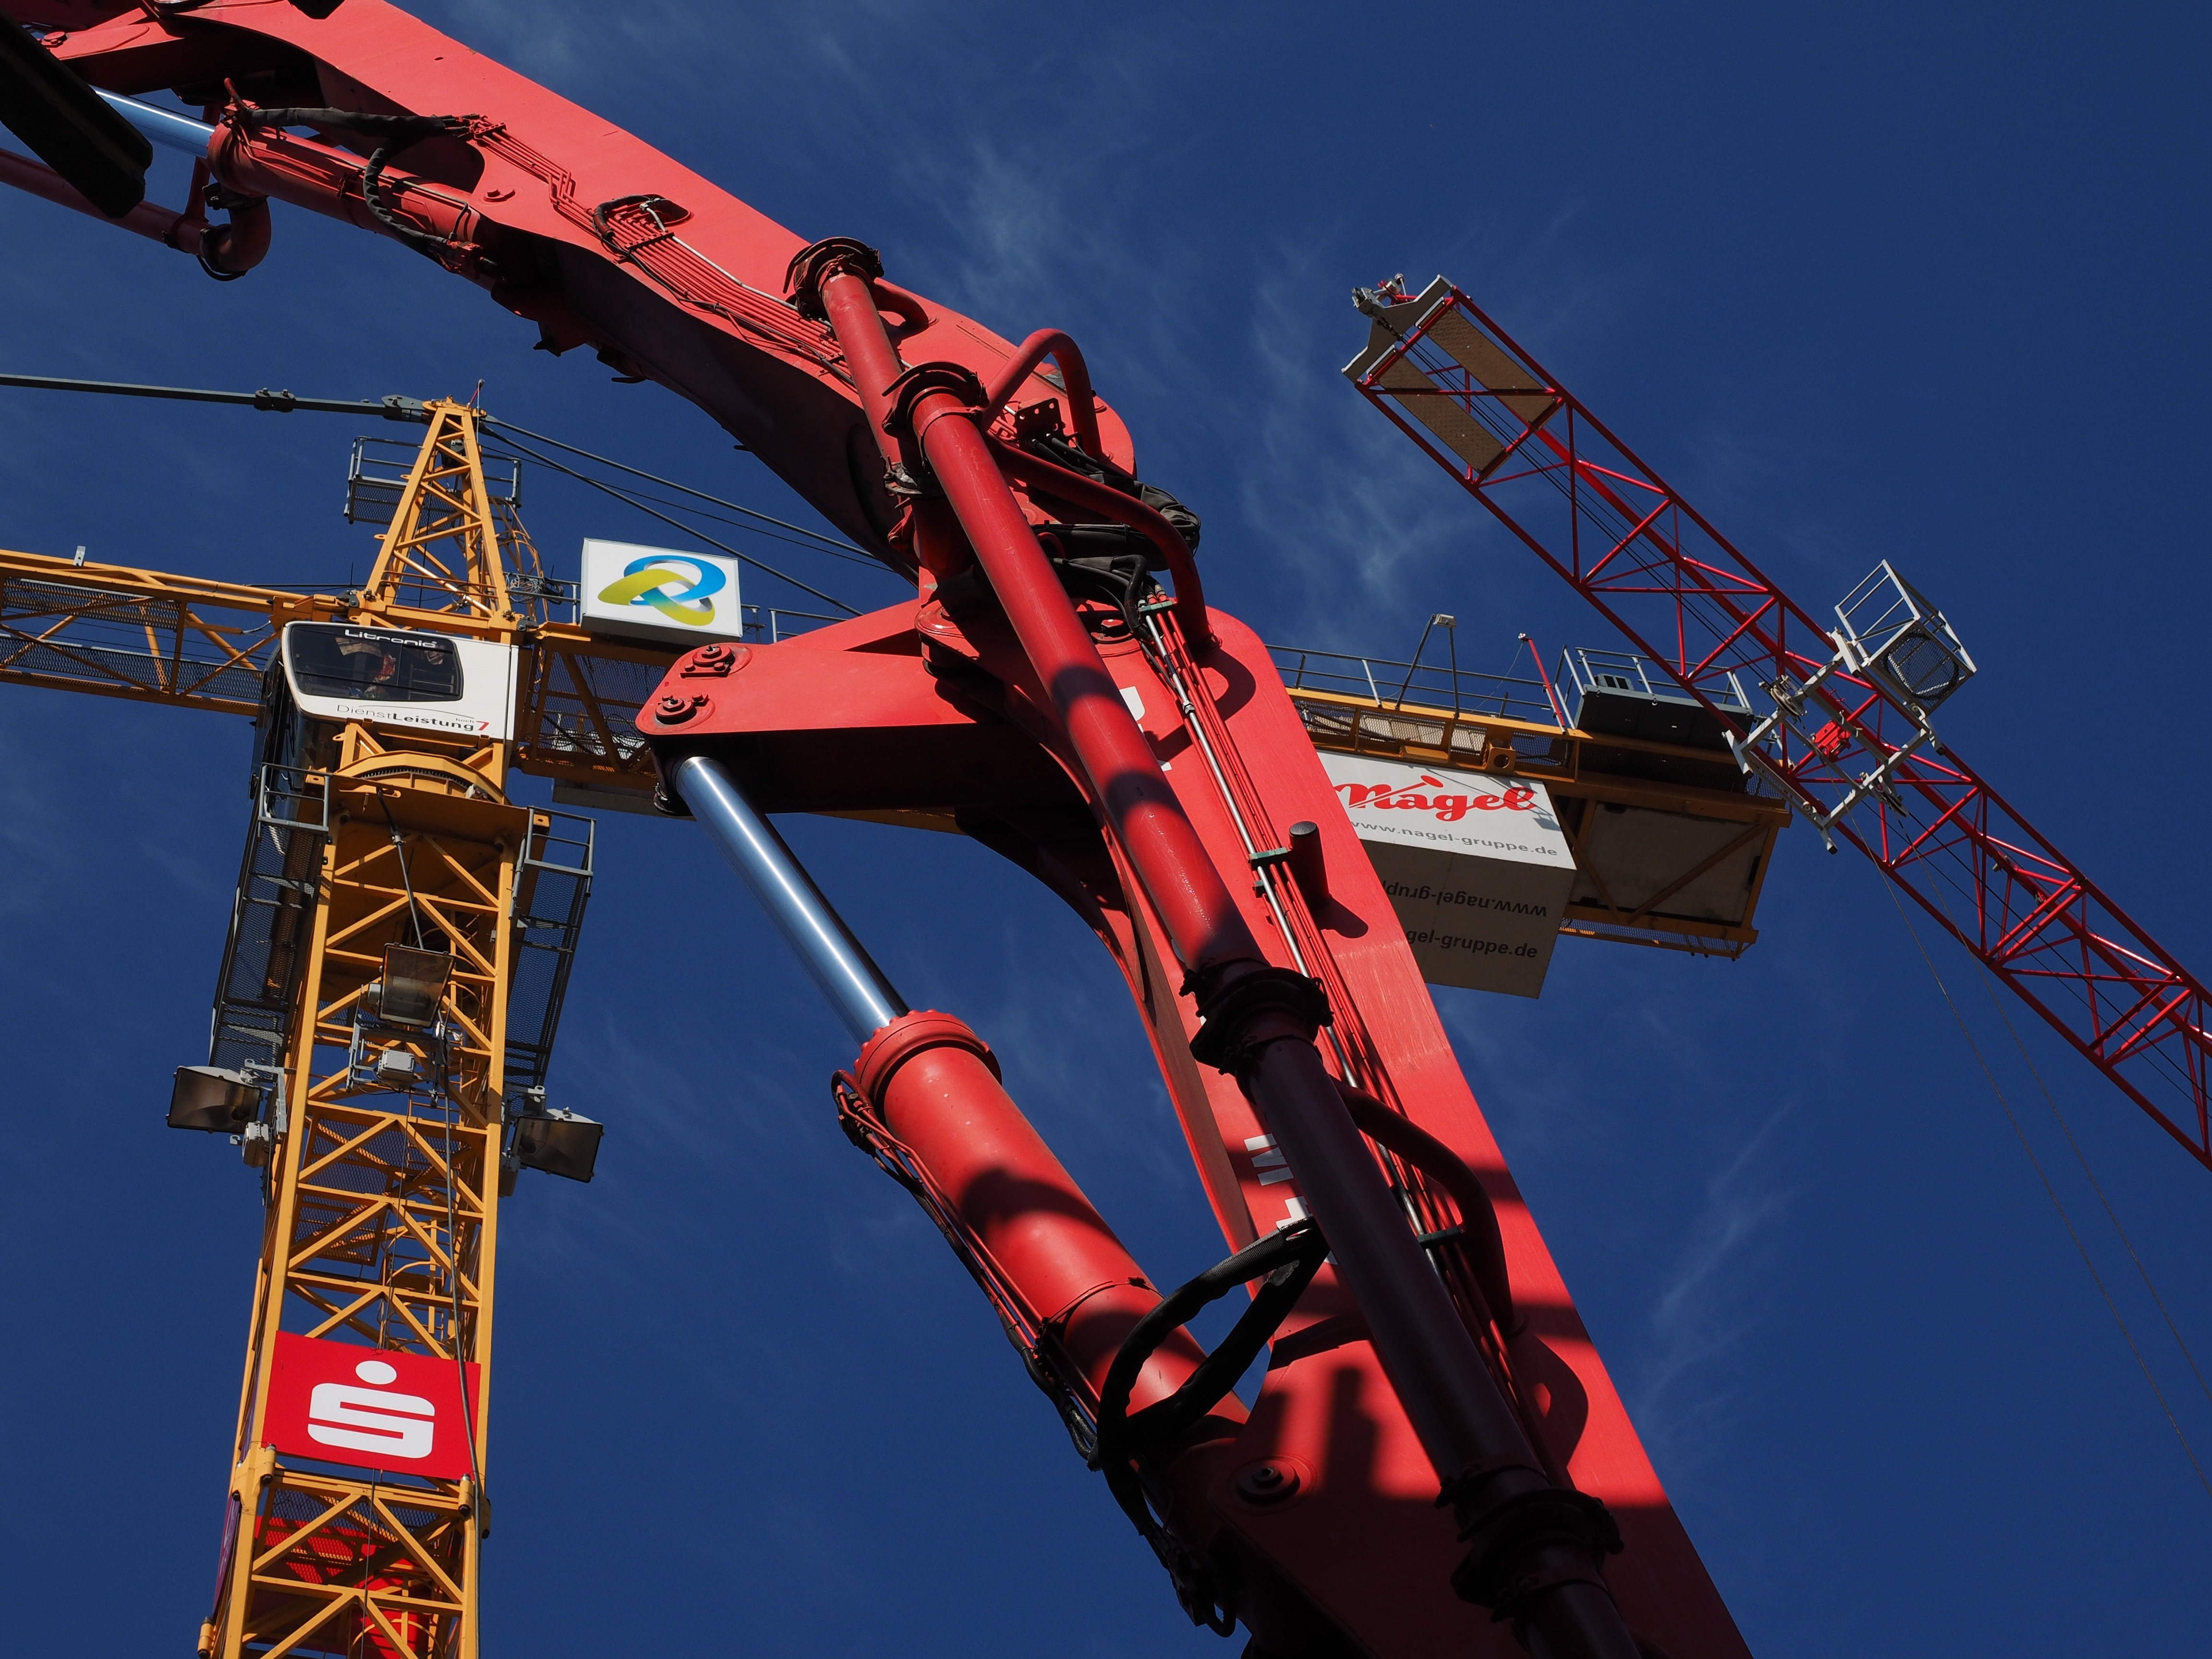
technology, vehicle, amusement park, mast, park, roller coaster, cranes, site, construction work, construction cranes, hydraulic, construction equipment, amusement ride, atmosphere of earth